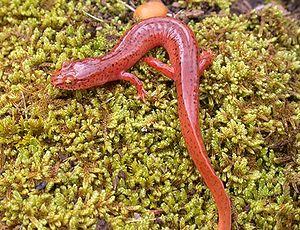
Gyrinophilus porphyriticus est une espèce d'urodèles de la famille des Plethodontidae.
Les amphibiens au Québec se classent dans deux ordres : Caudata — qui regroupe les salamandres, les tritons et Anura — qui regroupe les crapauds et les grenouilles. Le premier ordre comprend dix espèces classées en quatre familles et le second ordre comprend aussi dix espèces classées en trois familles.
Gyrinophilus est un genre d'urodèles de la famille des Plethodontidae.